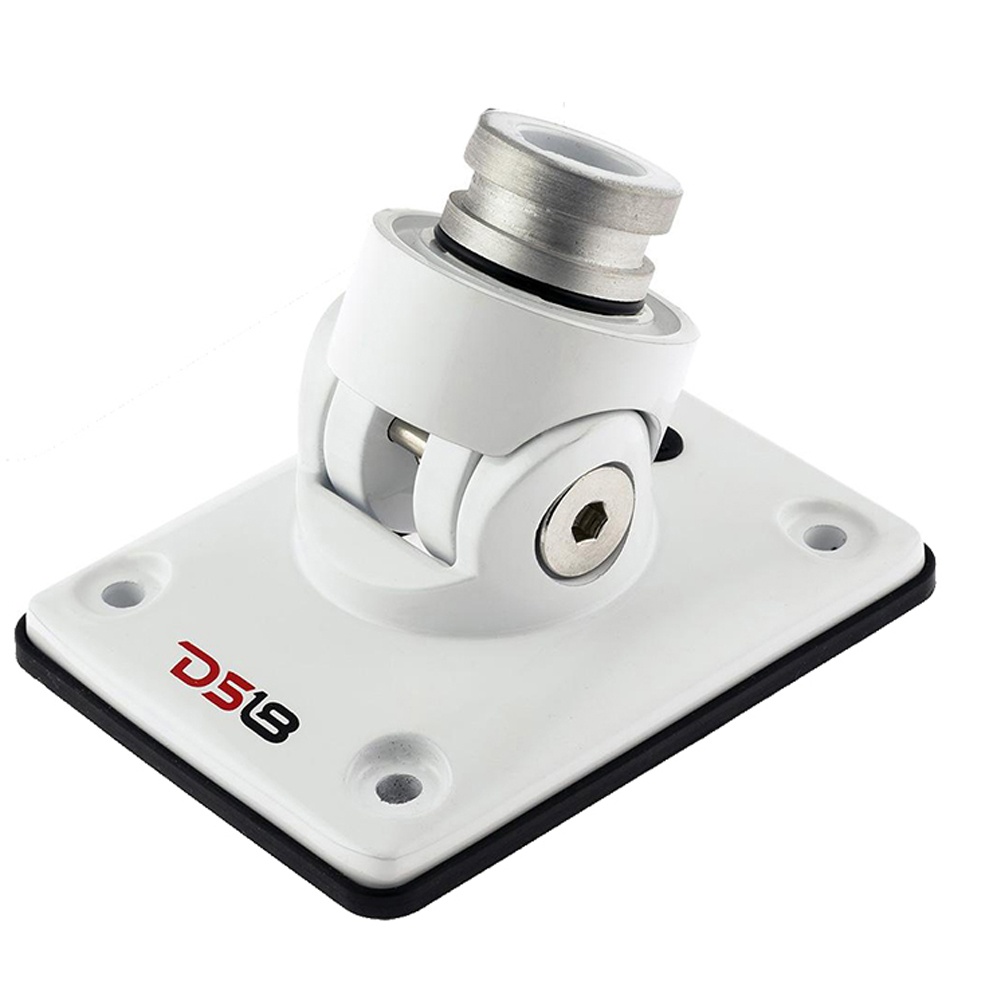
DS18 Hydro Universal Flat Mount - White [FLMBX/WH]
Hydro Universal Flat Mount - White The DS18 Hydro All Elements Series is comprised of many components and accessories to make any build imaginable come to life. With over 50 marine grade compliant products, we have whatever you need for your ATV, UTV, Side by Side, Jeep, Motorcycle, Boat or anything in between. We invite you to get as creative as possible and make the loudest, clearest system on any terrain, water body, or air. Universal fit, its perfect for mounting towers/pods on roll bars and cages - perfect for wakeboard speakers! This HYDRO Universal Flat Mount is perfect for all marine applications- fits all pole sizes! Features: Die-cast solid aluminum 360 degree Rotational Bracket Tilt Adjustable 30 degrees UV- Compliant Gloss ∗Sold as an Individual Specifications: Type: Mounting Brackets Box Dimensions: 4"H x 4"W x 5"L WT: 0.85 lbs UPC: 810005189699
Brand: DS18
Category: Electronics > Marine Electronics > Marine Speakers